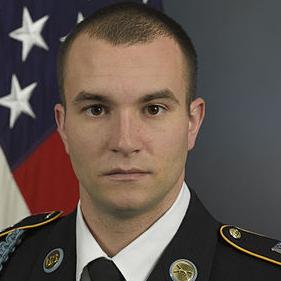
Age: 24